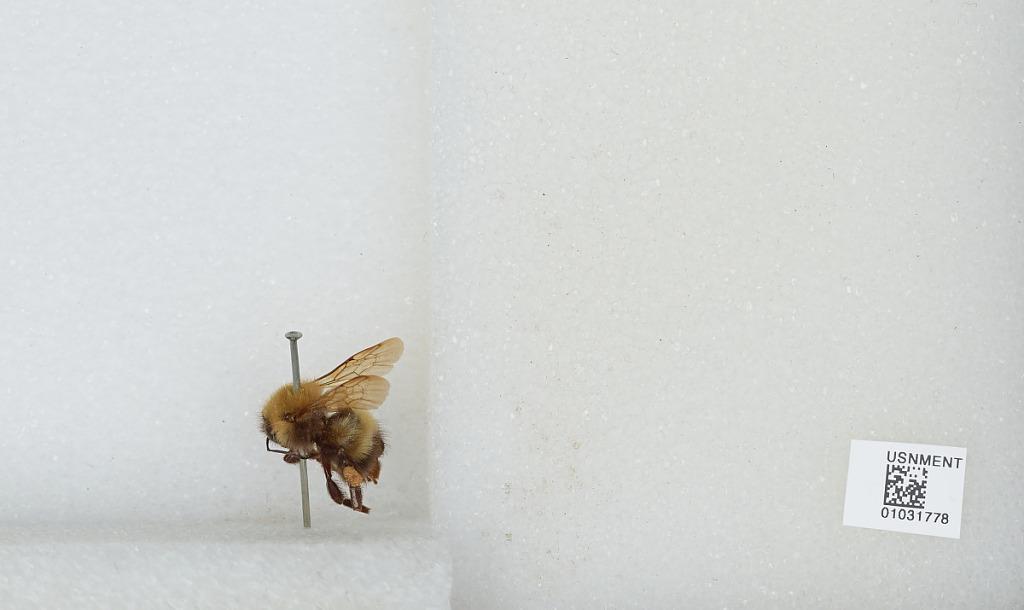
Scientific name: Bombus (Pyrobombus) perplexus Cresson